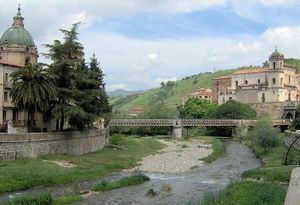
Busento
Floden Busentos løb gennem Cosenzas historiske centrum
Floden Busentos løb gennem Cosenzas historiske centrum.
Busento er en ca. 90 km lang flod i Calabrien i Italien.